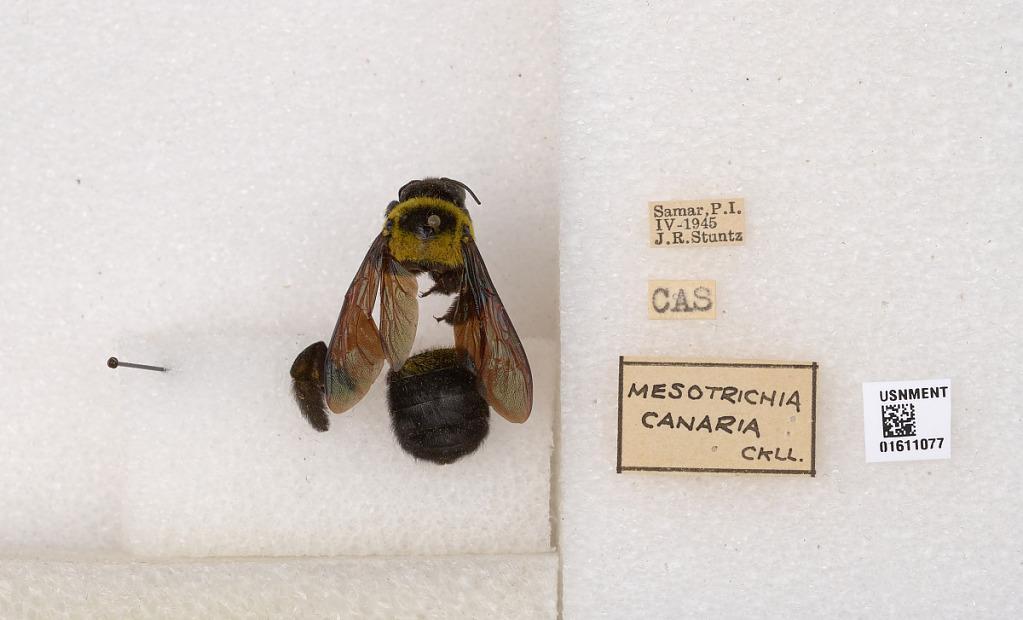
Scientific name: Xylocopa (Koptortosoma) canaria (Cockerell & LeVeque)
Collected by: L. Pena
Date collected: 1945-4-1
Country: Philippines
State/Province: Eastern Visayas
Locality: Samar, P.I.